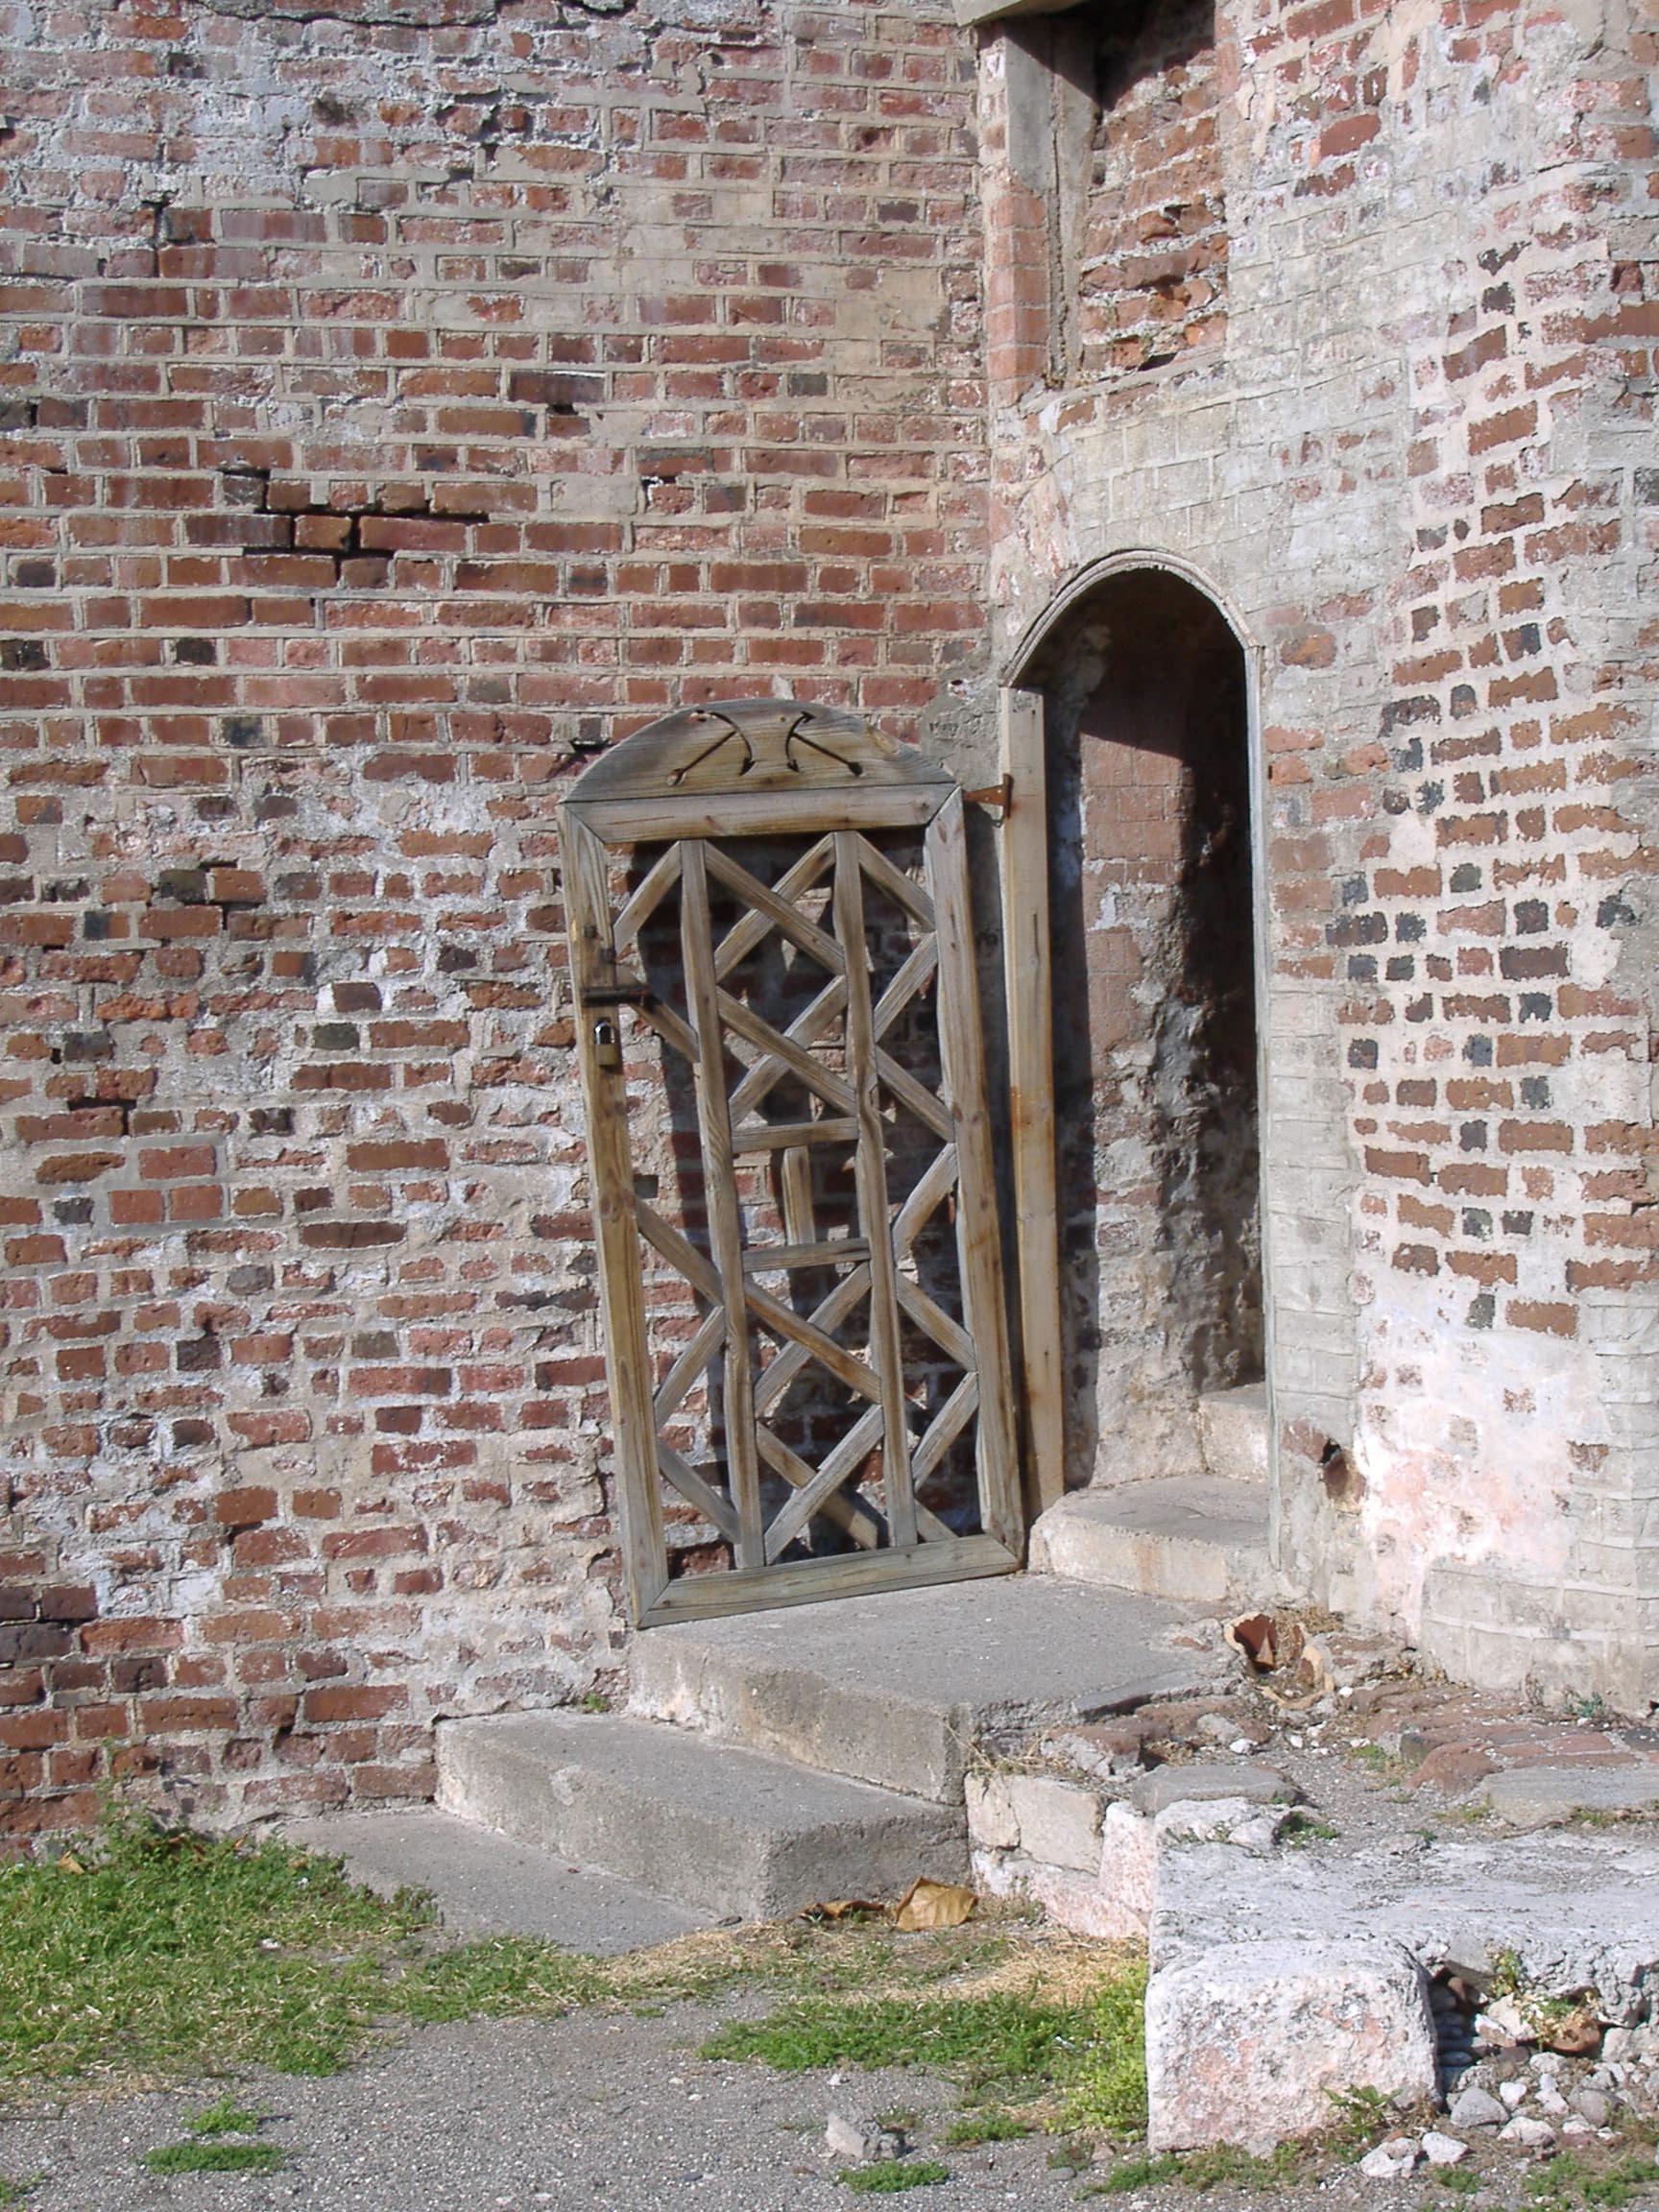
rock, architecture, structure, building, old, wall, arch, landmark, chapel, historic, tourism, brick, fortress, design, ruins, jamaica, history, fort, historical, brickwork, aged, pirates, architecture design, ancient history, port royal